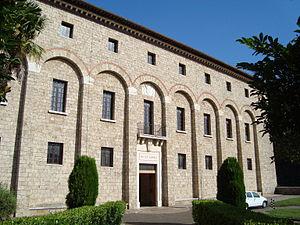
Ora et labora est une expression latine qui est venue à exprimer la vocation et vie monastique bénédictine de louange divine alliée au travail manuel quotidien. D’origine récente l’expression ne se trouve pas dans la règle de saint Benoît qui, à la louange et au travail ajoute en fait un troisième pilier de la vie monastique : la lectio divina.
L'abbaye Sainte-Scholastique, sise à Subiaco, dans le Latium en Italie, est une abbaye bénédictine fondée au VIᵉ siècle par saint Benoît. C’est dans une grotte de Subiaco que Benoît de Nursie trouva sa première retraite d'ermite.